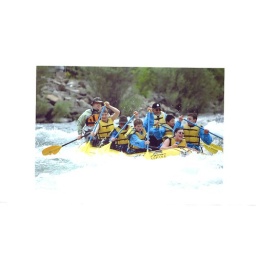
david in black hat